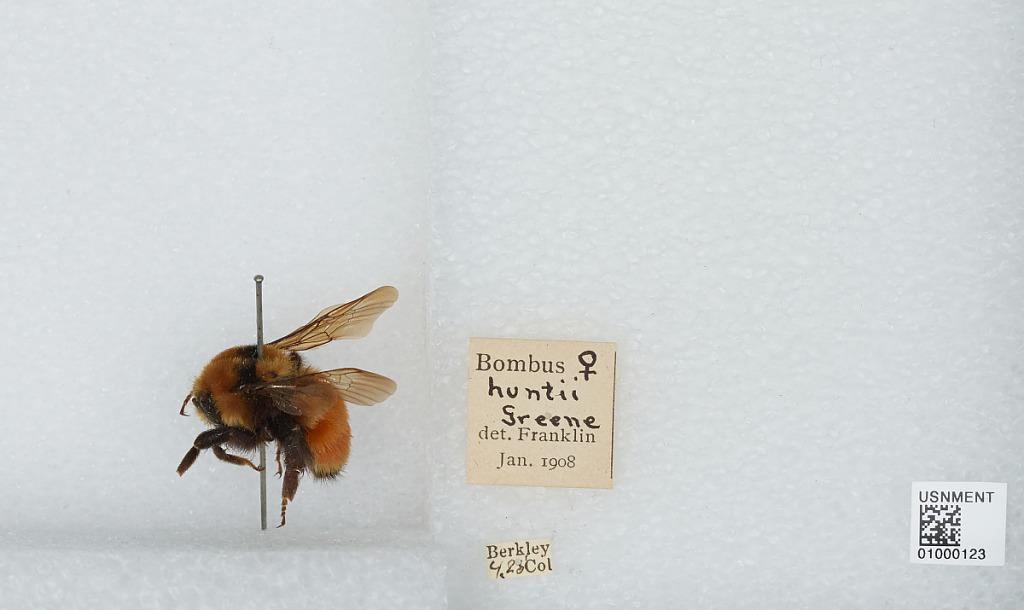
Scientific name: Bombus (Pyrobombus) huntii Greene
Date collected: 1923-4-
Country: United States
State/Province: Colorado
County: Adams
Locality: Berkley
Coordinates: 39.8044, -105.026
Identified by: Franklin